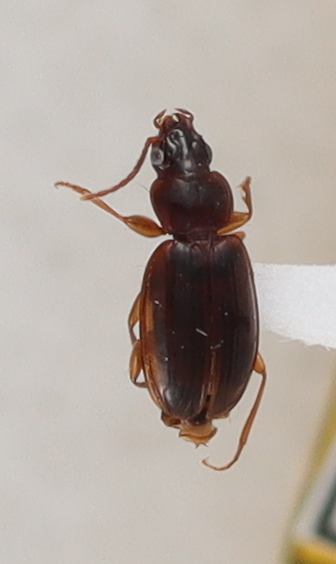
Scientific name: Trechus obtusus
Plot: 2
Trap: E
Collected: 20240619